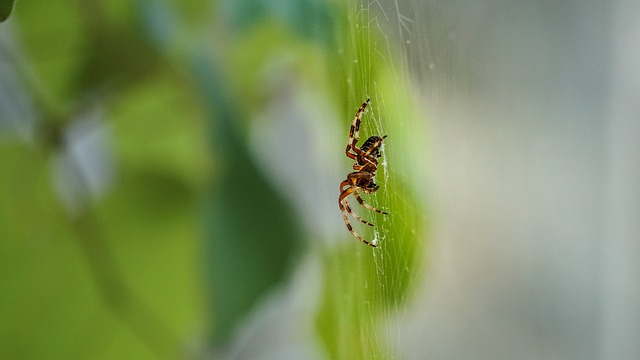
Label: spider